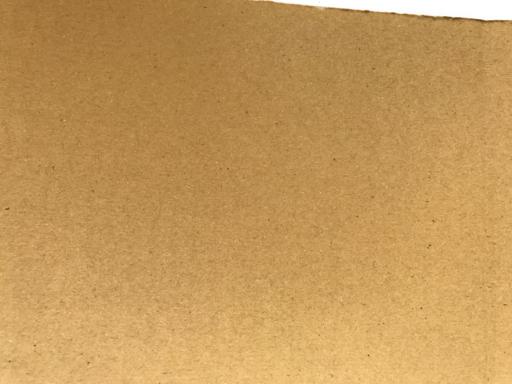
Waste category: cardboard